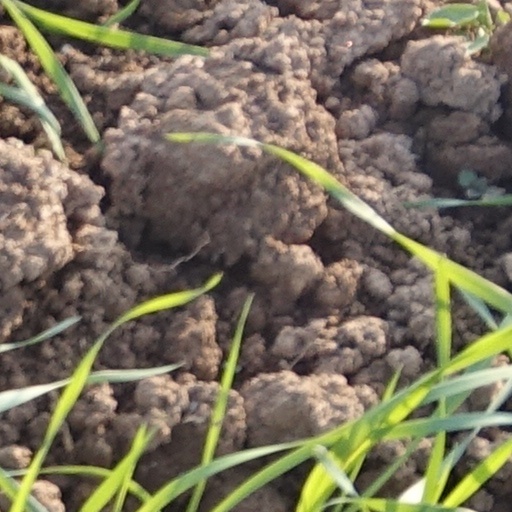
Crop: wheat